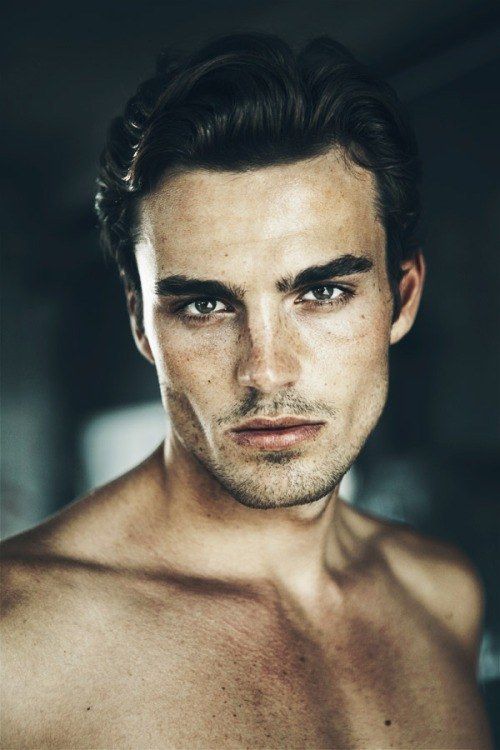
Portrait style: Real Portrait